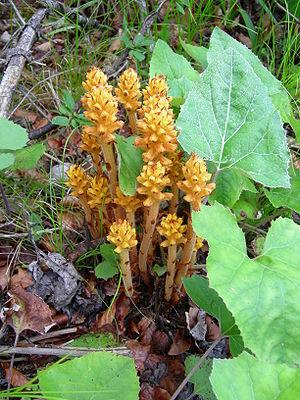
Orobanche flava est une espèce de plantes herbacées parasites, sans chlorophylle, de la famille des Orobanchacées.